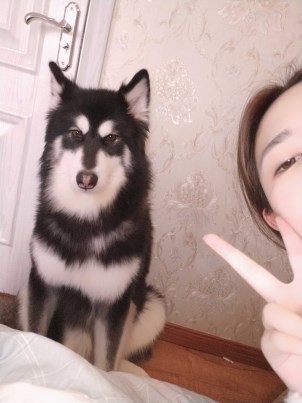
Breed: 1324-n000004-malamute